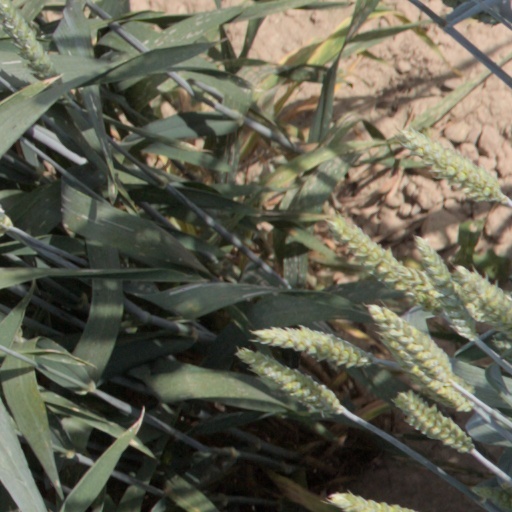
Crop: wheat